Gilmer Building

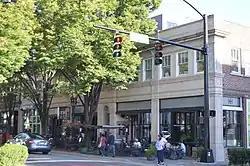
Facade

Gilmer Building is a historic commercial building located at Winston-Salem, Forsyth County, North Carolina. It was built between 1924 and 1926, and is a two-story, rectangular brick building. It measures 80 feet by 86 feet, and features polychromed terra cotta panels and ornamentation.